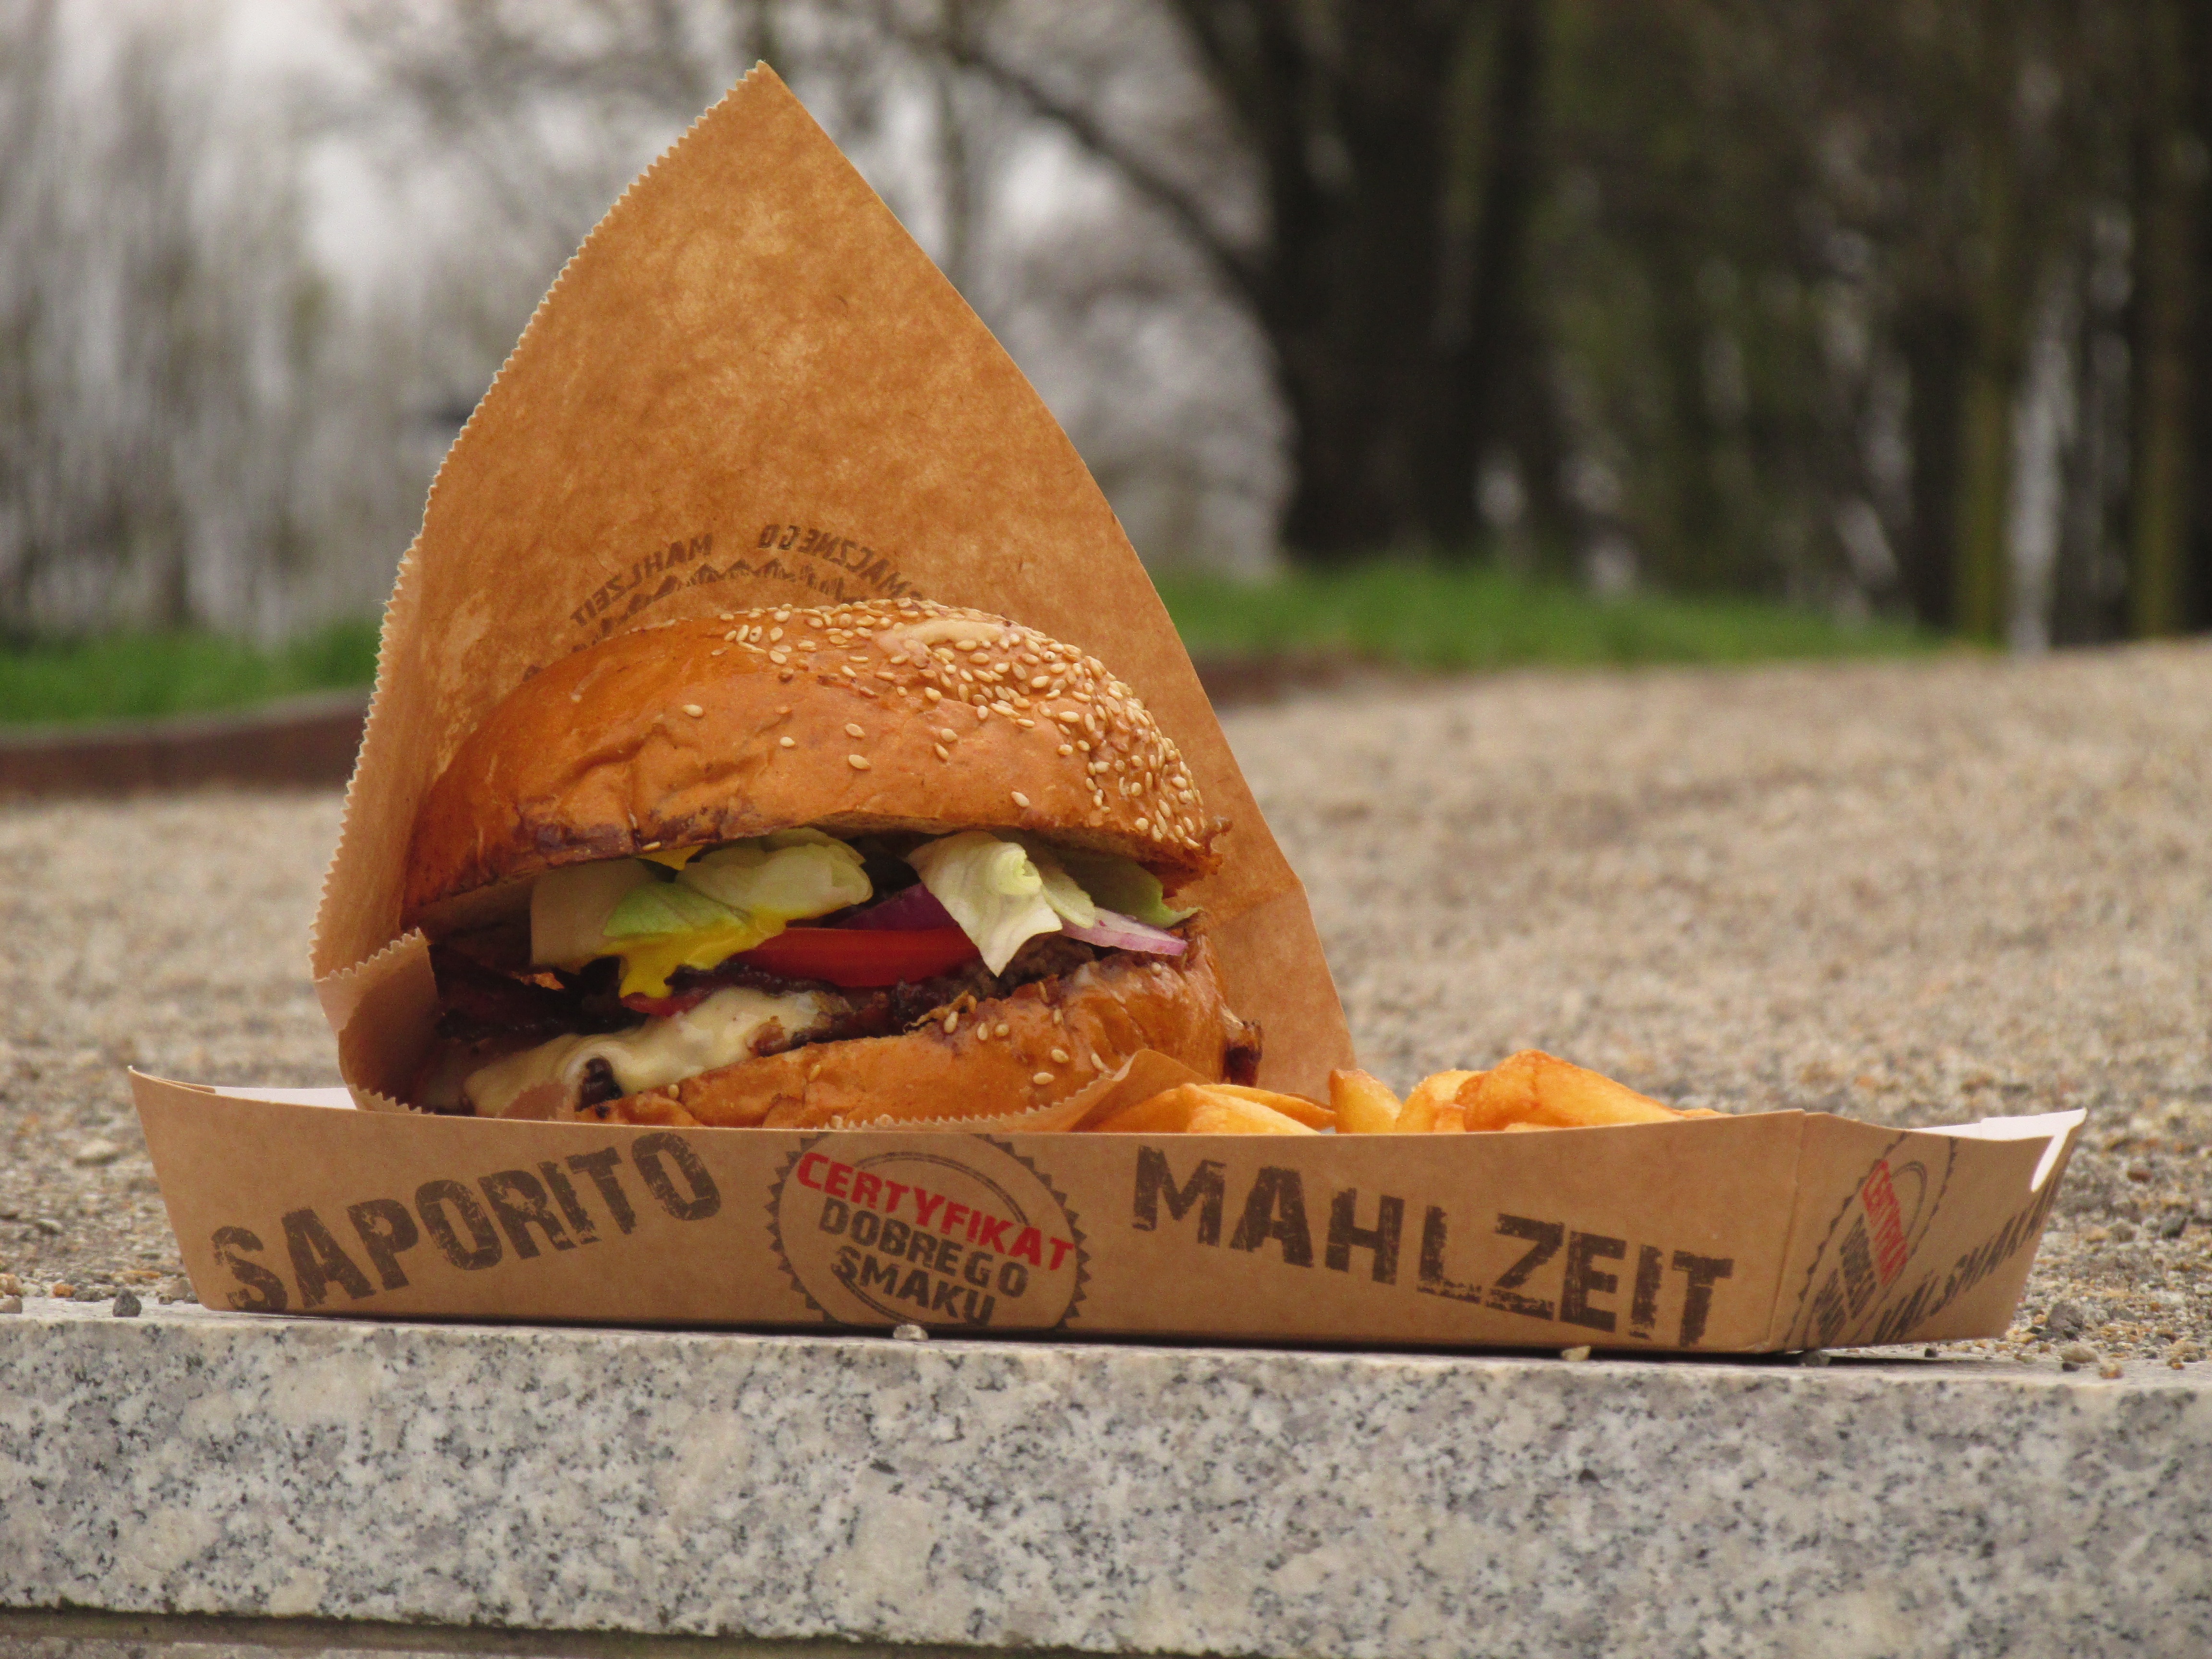
dish, food, eat, fast food, meat, cuisine, hamburger, burger, street food, grass family, streetv food